Pederasty in ancient Greece

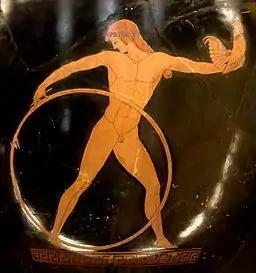
Ganymede rolling a hoop and carrying a cockerel, a love gift from Zeus who is depicted in pursuit on the other side of this Attic krater. Around 500 BCE

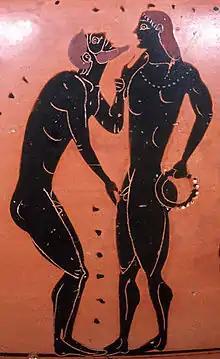
Bearded man in a traditional pederastic courtship scene showing the "up-and-down" gesture: one hand reaches to fondle the young man, the other grasps his chin so as to look him in the eye. Athenian amphora, 540 BCE

Dover insisted that the active role of the "erastês" and the passivity of the "erômenos" is a distinction "of the highest importance", but subsequent scholars have tried to present a more varied picture of the behaviors and values associated with "paiderastia". Although ancient Greek writers use "erastês" and "erômenos" in a pederastic context, the words are not technical terms for social roles, and can refer to the "lover" and "beloved" in other hetero- and homosexual couples.